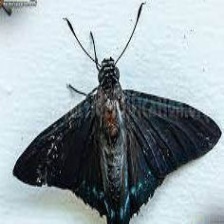
Species: MANGROVE SKIPPER